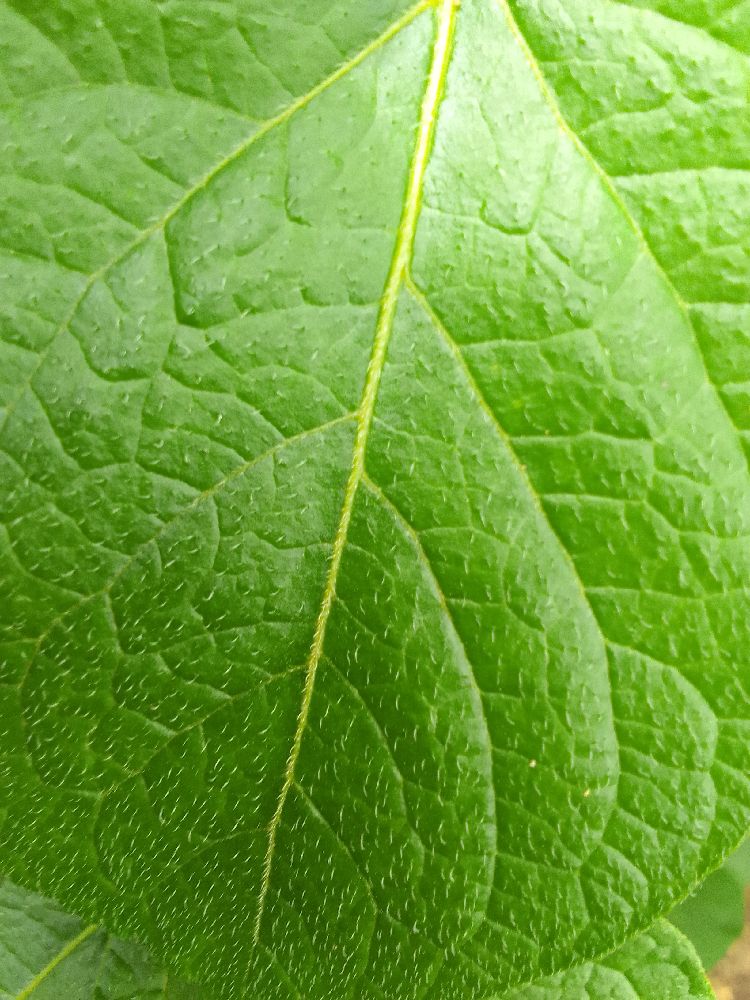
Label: Healthy